2007 UCF Knights football team

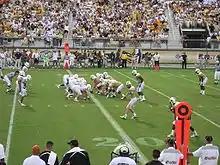
UCF on offense against Texas

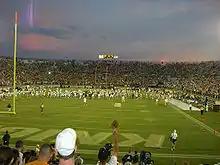
Bright House Networks Stadium at twilight.

This was the first meeting between the Texas Longhorns and the UCF Knights. Texas was the first opponent in the Knights new stadium, Bright House Networks Stadium, and the 2007 game was to be the first of three scheduled meetings between the schools.